Saint-Brieuc Cathedral

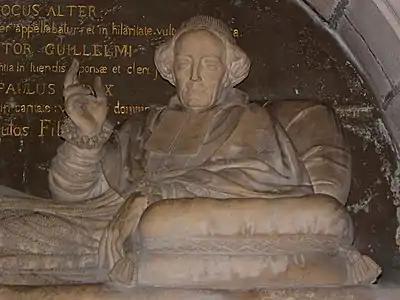
Detail of the tomb of Monseigneur Mathias Le Groing de La Romagère, bishop of Saint-Brieuc and Treguier from 1817 to 1841

It also holds the tomb of Monseigneur Le Groing la Romagère. This elaborate tomb was the work of the sculptor Pierre-Marie-François Ogé in 1841.